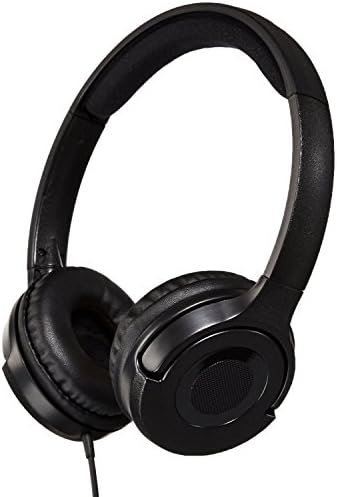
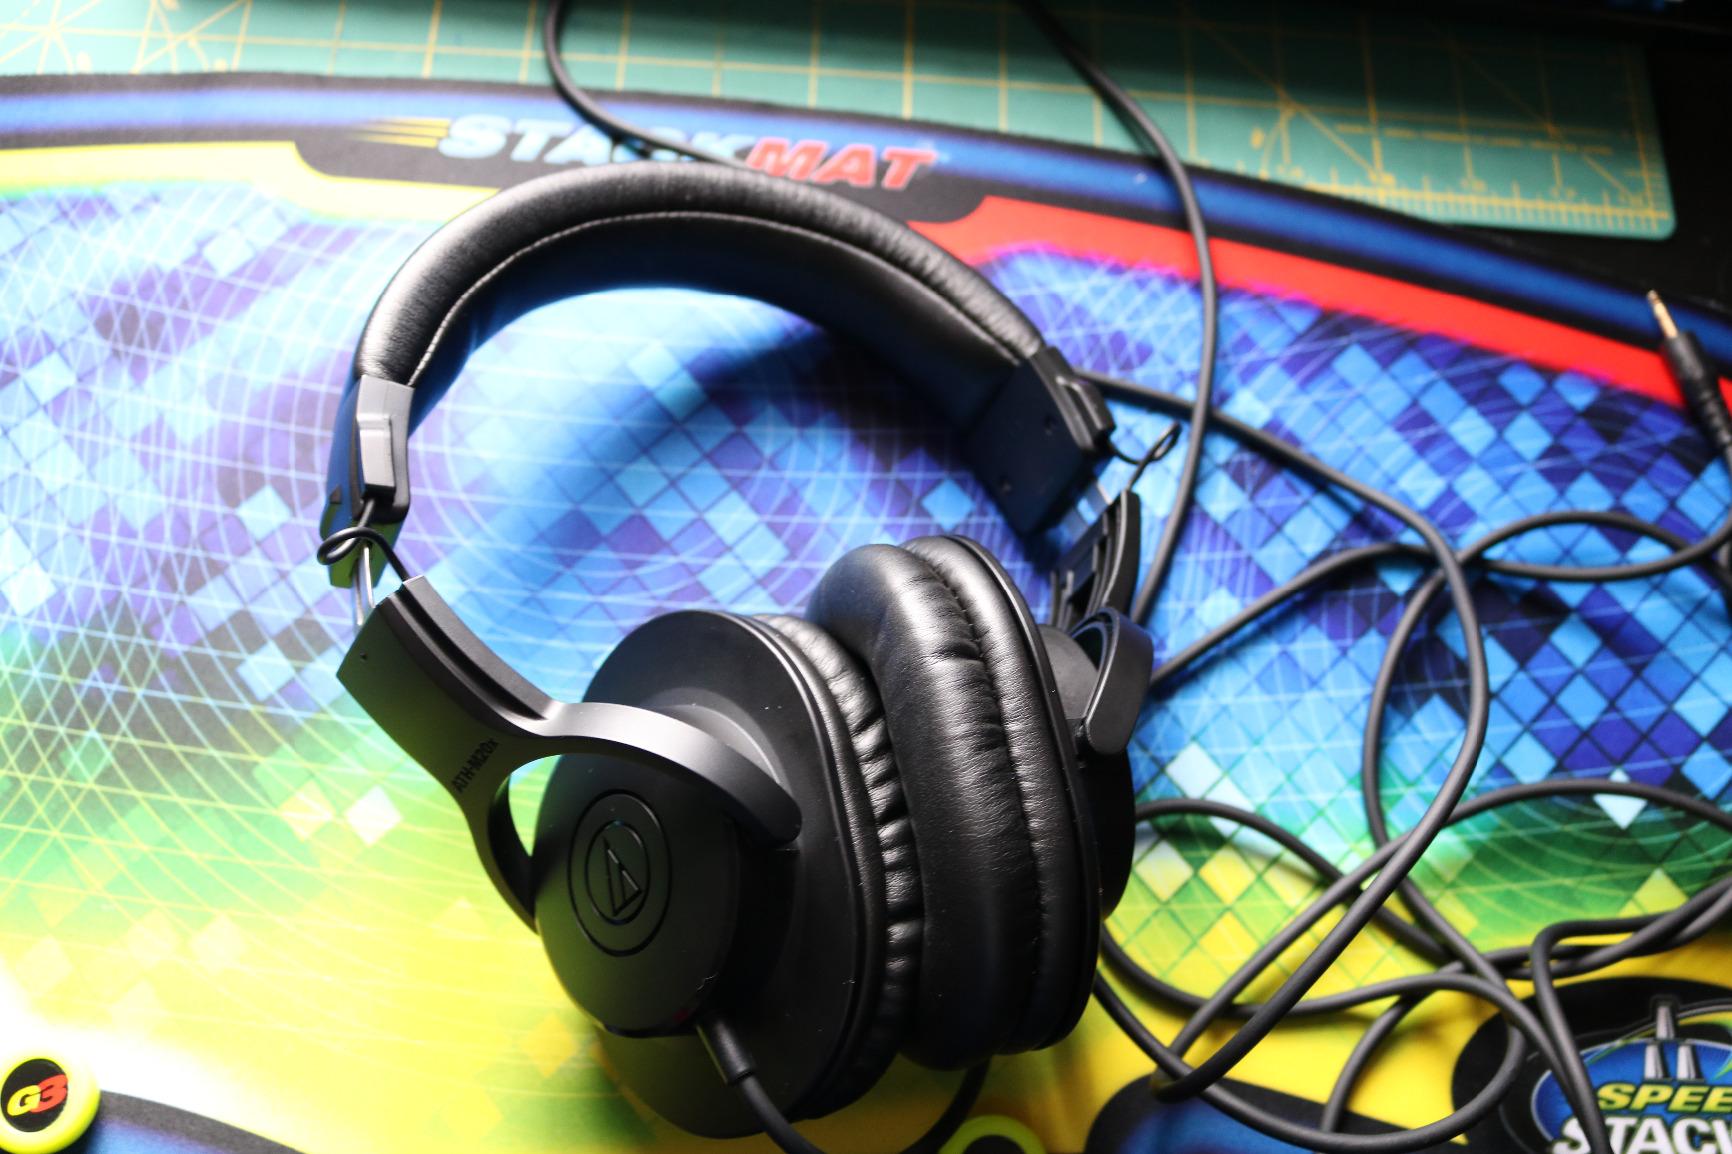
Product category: headphones
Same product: no